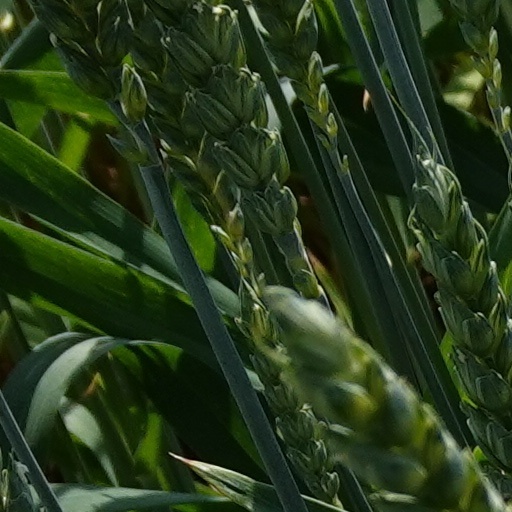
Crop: wheat